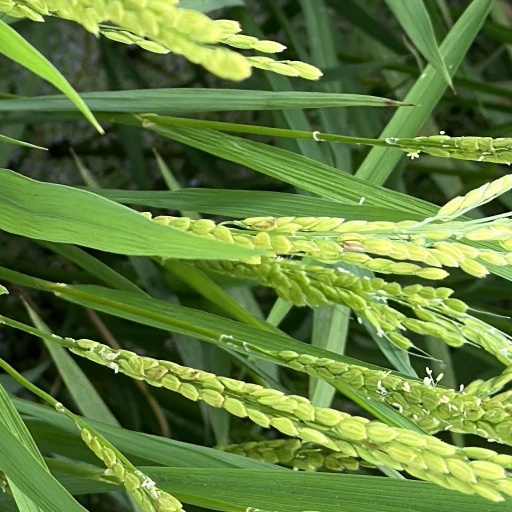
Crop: rice